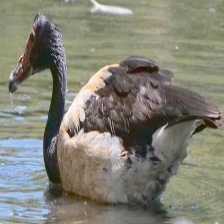
Species: MAGPIE GOOSE
Scientific name: ANSERANAS SEMIPALMATA
ImageNet parent category: goose